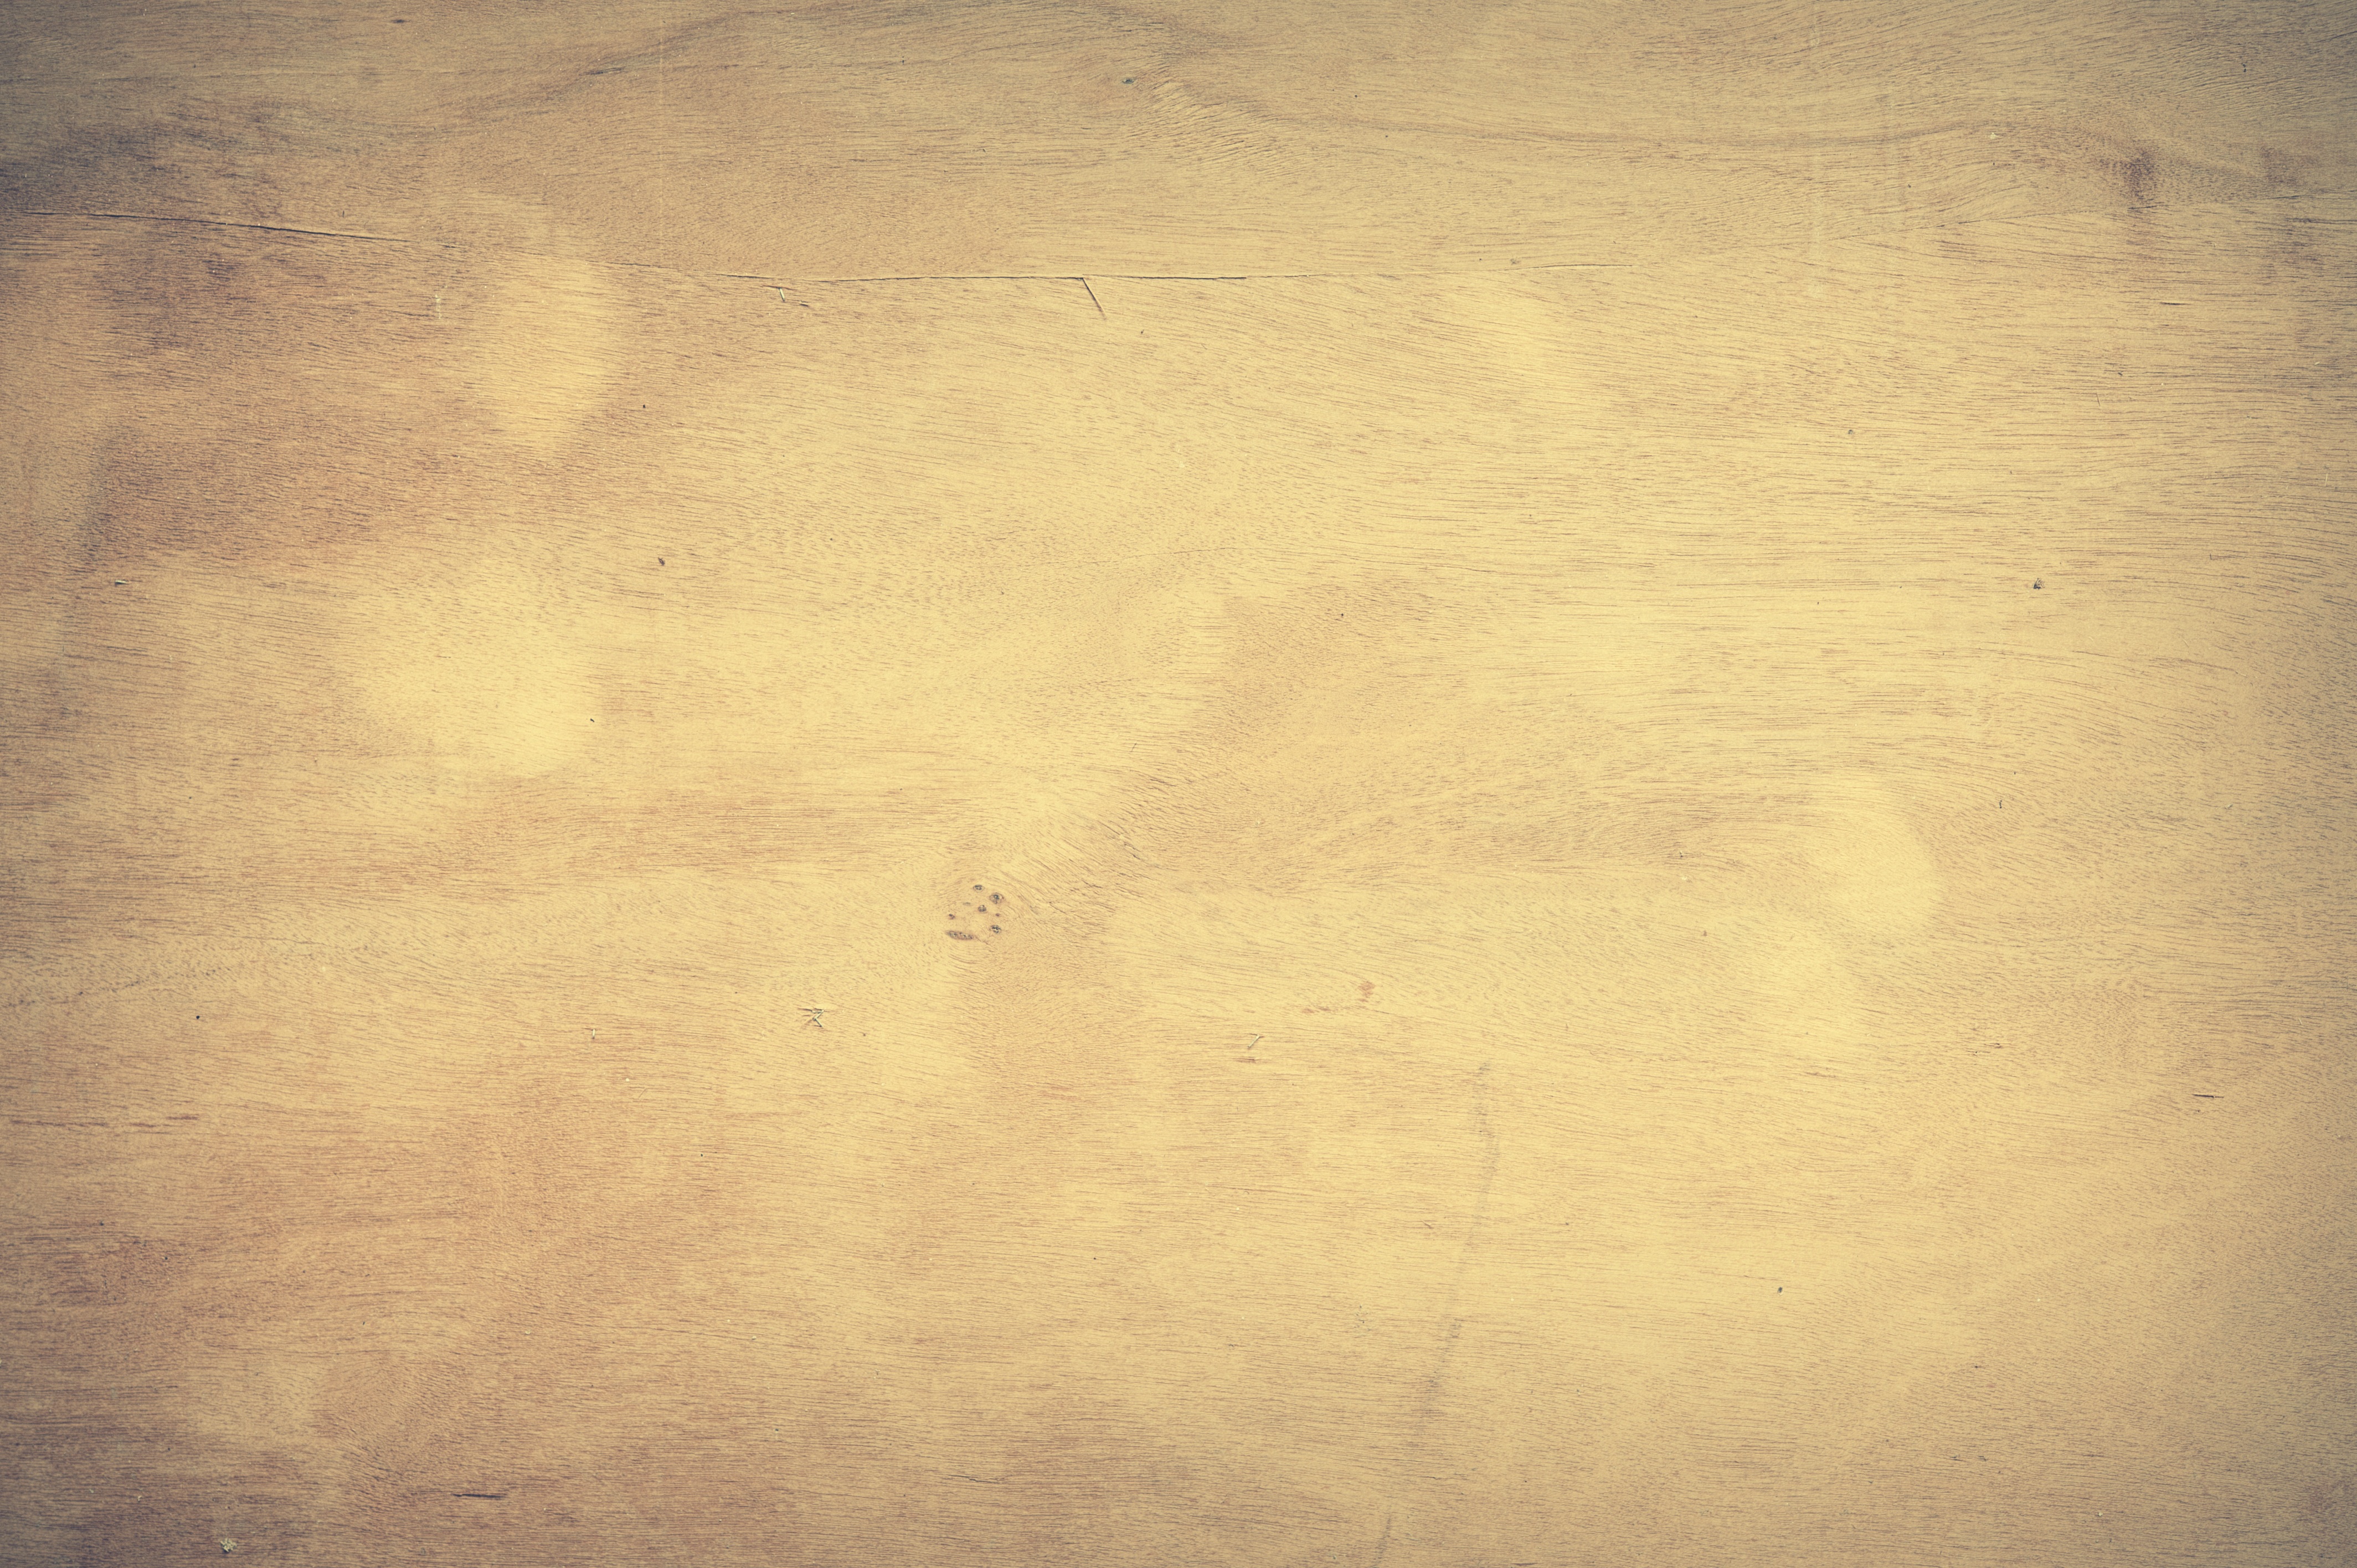
nature, abstract, board, wood, white, antique, grain, texture, floor, interior, building, old, home, wall, dark, decoration, line, color, macro, natural, brown, grunge, dried, closeup, lumber, decor, material, circle, background, sketch, drawing, design, hardwood, decorative, carpentry, oak, shape, backdrop, plaster, flooring, plywood